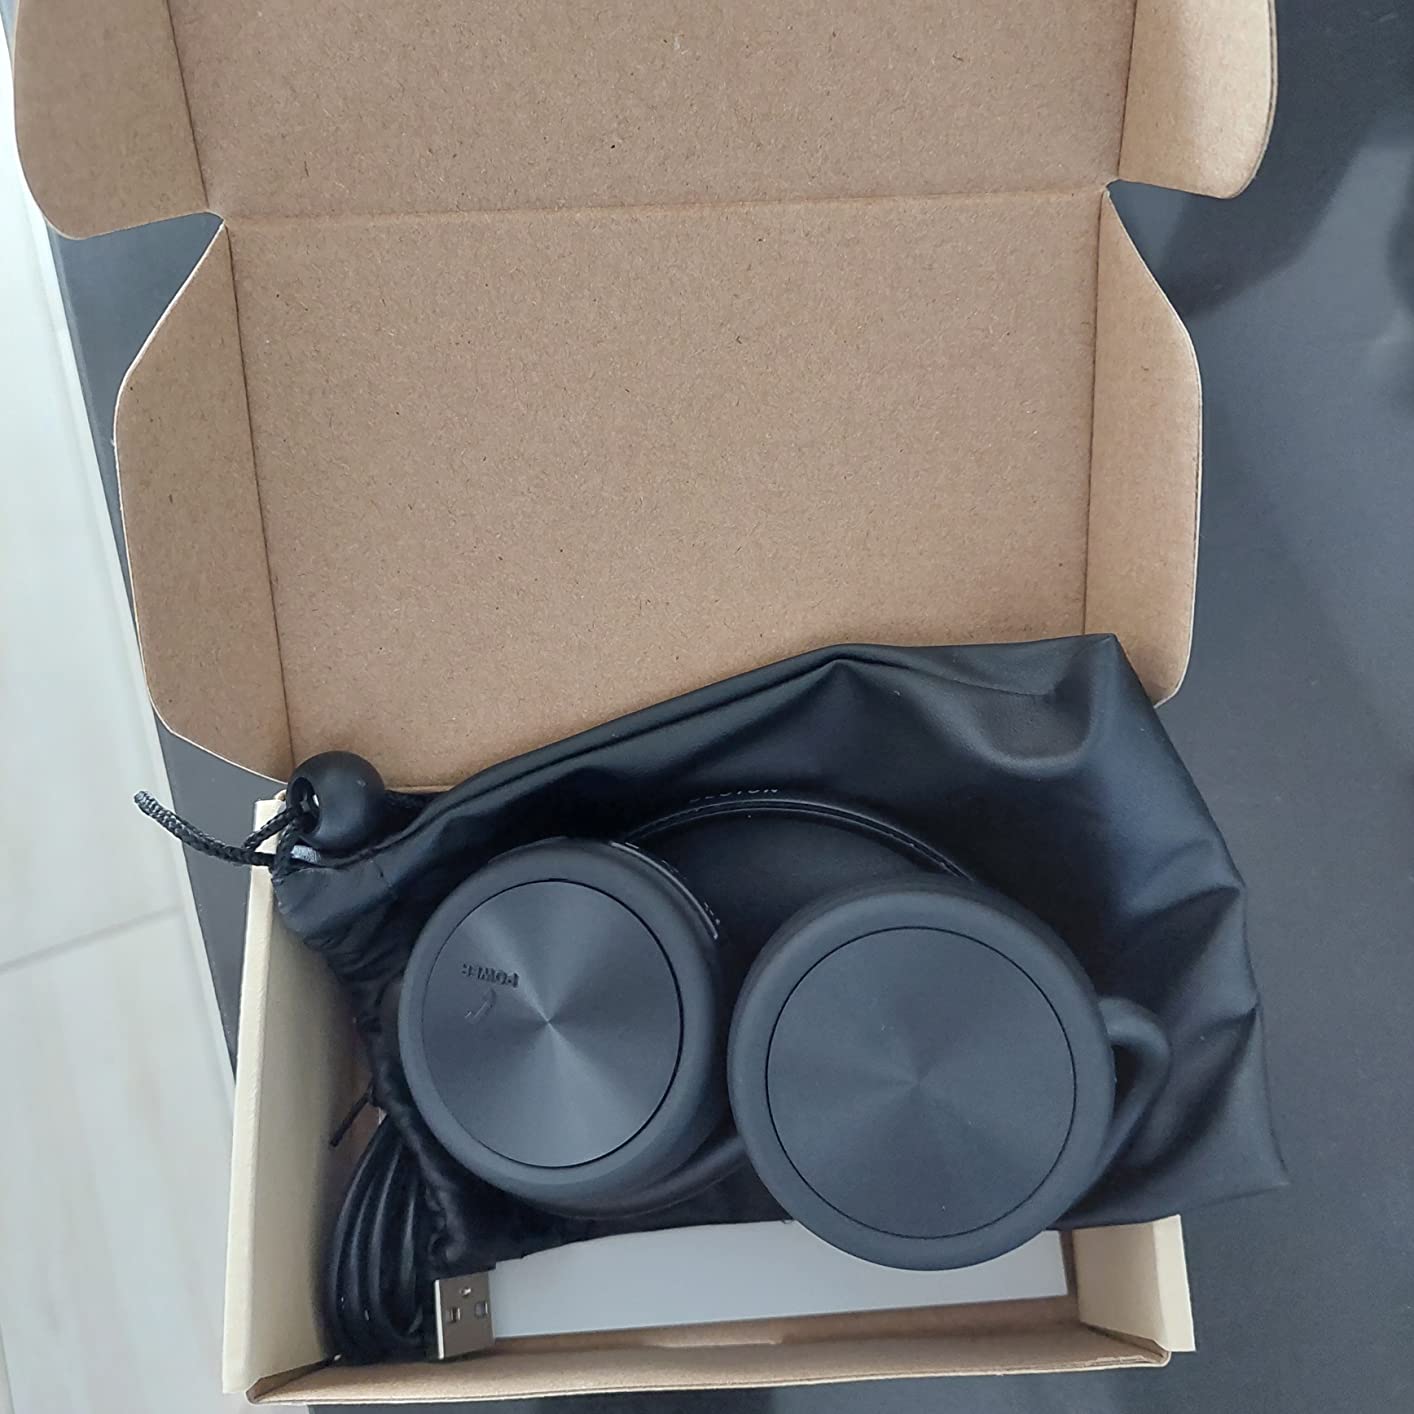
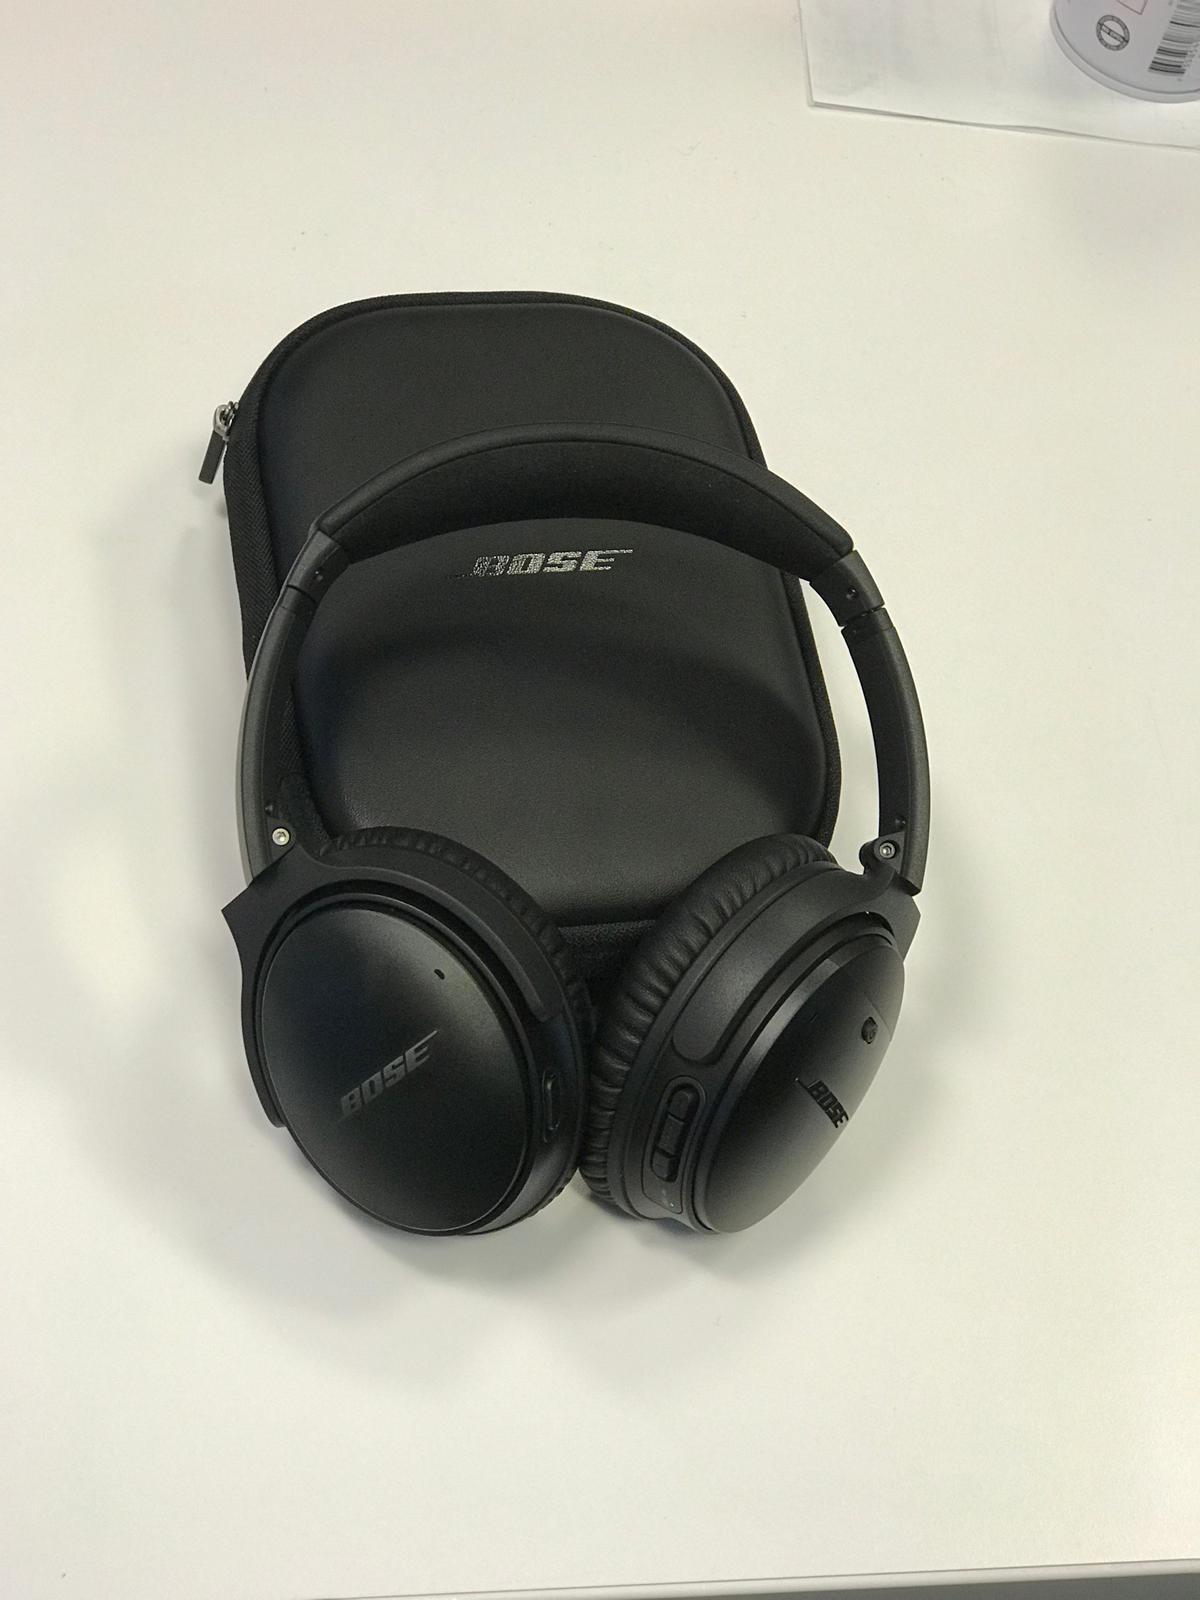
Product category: headphones
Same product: no